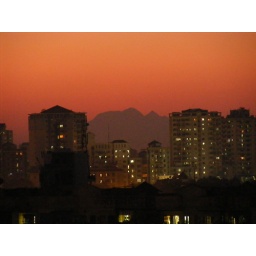
From the balcony of our 8th floor apartment in Cau Giay district, Hanoi.